Erskine Memorial Fountain

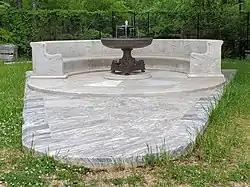
The fountain and surrounding bench

The fountain was built to honor John Erskine, a Federal judge from Atlanta who died in 1895. The fountain, which cost $15,000 to build, was a gift from Erskine's daughter to the city of Atlanta and was dedicated by Mayor Porter King on May 2, 1896. It was the first public fountain in Atlanta. The fountain was originally placed at what is now Hardy Ivy Park, at the diversion of Peachtree Street and West Peachtree Street. The fountain replaced a statue of Benjamin Harvey Hill, which was moved from the location to the Georgia State Capitol, where it still stands. The fountain and accompanying bench were designed by J. Massey Rhind and feature an ocean theme, along with inscriptions of the Zodiac signs. The lower bowl of the fountain originally had bronze cups attached with chains to allow people to drink from it, though these have since been removed.